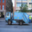
Label: truck